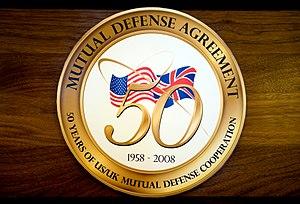
L'accord de défense mutuelle entre les États-Unis et le Royaume-Uni, en anglais : US–UK Mutual Defense Agreement ou UK–US Mutual Defence Agreement, de 1958, est un accord bilatéral entre les États-Unis et le Royaume-Uni, de coopération sur les armes nucléaires. Le nom complet de ce traité est Agreement between the Government of the United States of America and the Government of the United Kingdom of Great Britain and Northern Ireland for Cooperation on the uses of Atomic Energy for Mutual Defense Purposes, littéralement en français : Accord de coopération entre le gouvernement des États-Unis d'Amérique et le gouvernement du Royaume-Uni de Grande-Bretagne et d'Irlande du Nord concernant les utilisations de l'énergie atomique à des fins de défense mutuelle. Il permet aux États-Unis et au Royaume-Uni d'échanger des matières, des technologies et des informations nucléaires. Si les États-Unis ont conclu des accords de coopération nucléaire avec d'autres pays, dont la France et d'autres pays de l'OTAN, cet accord est de loin le plus complet.